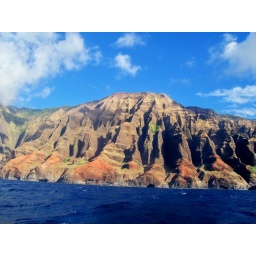
The rugged coast is formed by years of erosion from the massive water that pours off of the rainiest part of the earth.